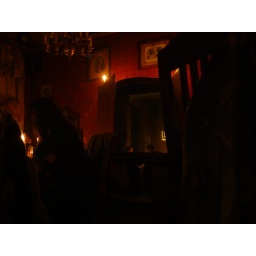
wardrobe door in the Alchemia bar in Plac Nowy - COOL!